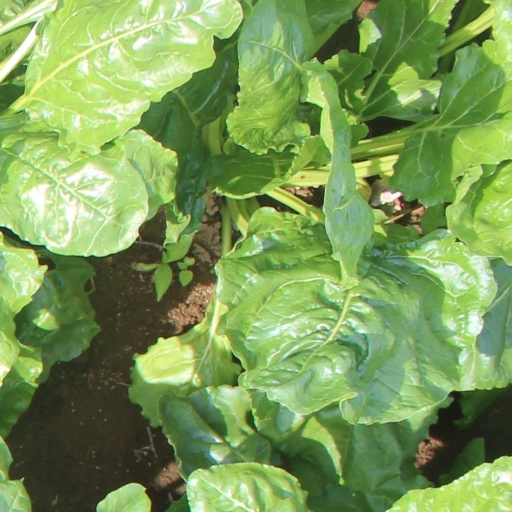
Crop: sugar beet